Namma Annachi

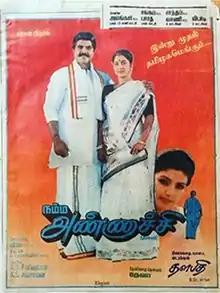
Poster

Namma Annachi is a 1994 Indian Tamil-language film directed by Dhalapathi. The film stars R. Sarathkumar in a triple role, along with Radhika, Heera Rajagopal and Rupini. The music was composed by Deva, and the film released on 21 May 1994.